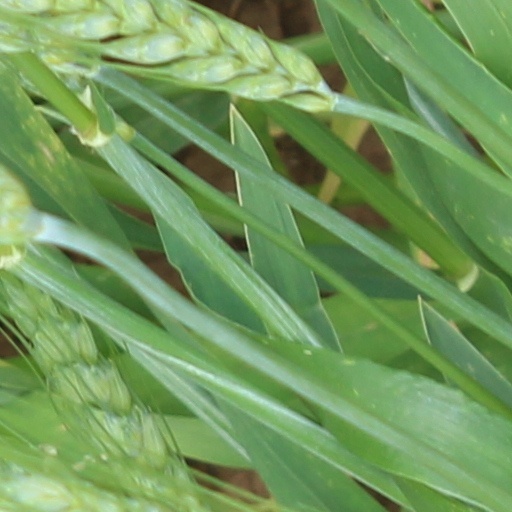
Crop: wheat